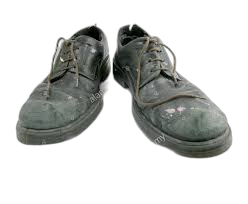
Waste category: shoes